Adam Ant

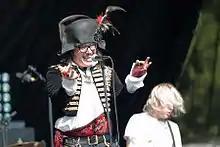
Adam Ant at Music Midtown, Atlanta, 2012

On 4 March 2010, Adam Ant registered his new label Blue Black Hussar Ltd. as a private limited company at Companies House. That month also marked a return to live music. Ant's first live performance since The Bloomsbury in 2007 was at Through The Looking Glass bookshop in London on 18 March, at which he played "Ants Invasion", "Cartrouble", "Physical", and a cover of Iggy Pop's "The Passenger". A day later, on 19 March, Ant guested at a Zodiac Mindwarp and the Love Reaction gig at the Pipeline Bar, London E1, in which he provided lead vocals for the band's Top 20 hit "Prime Mover".